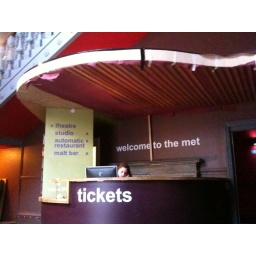
The new roof over the ticket desk